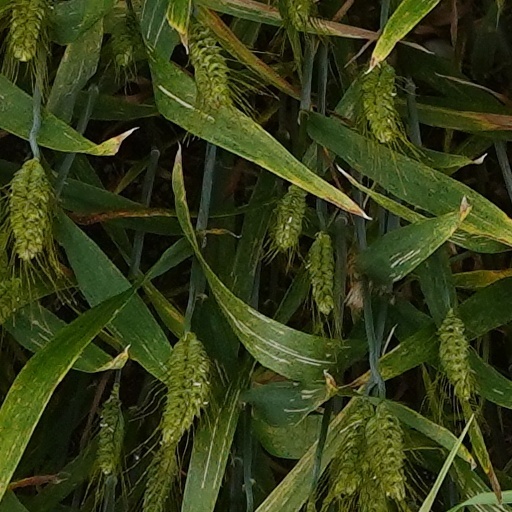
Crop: wheat